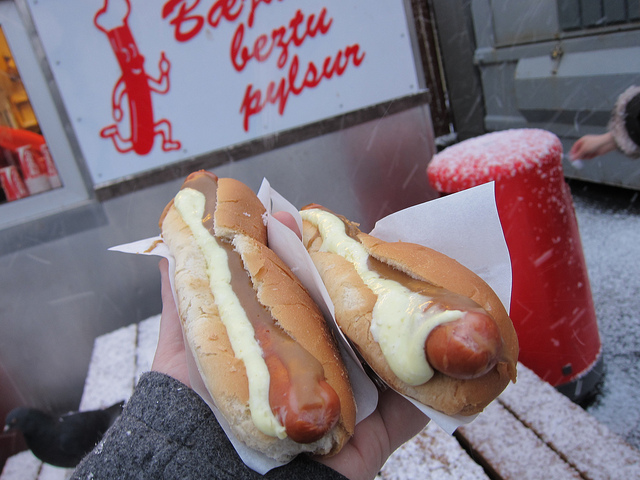
user: Given an image and a question. Answer the question in a short answer. Question: Which type of meat are in the photo? Short Answer:
assistant: hotdogs